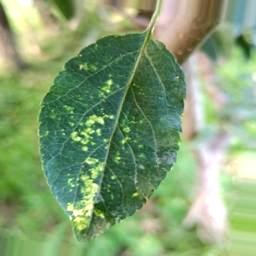
Label: Apple_Mosaic